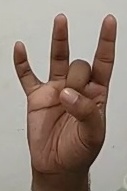
ASL sign: 8